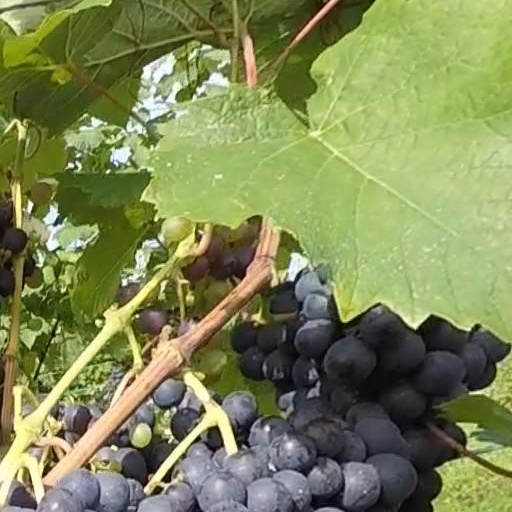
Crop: grape